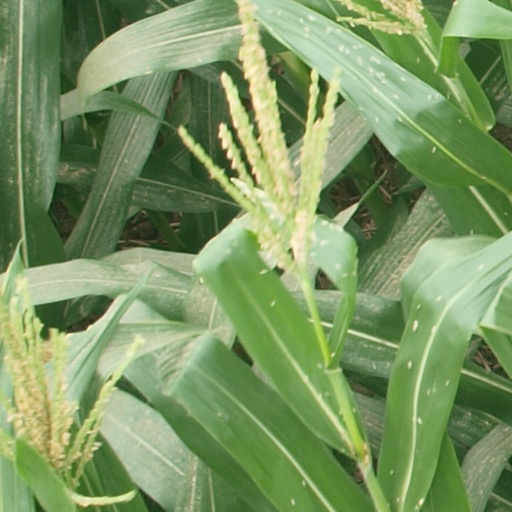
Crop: maize; corn